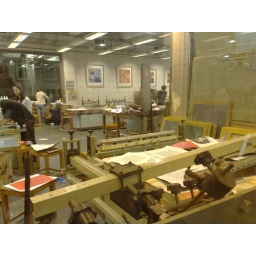
in the window is the screen printing studio